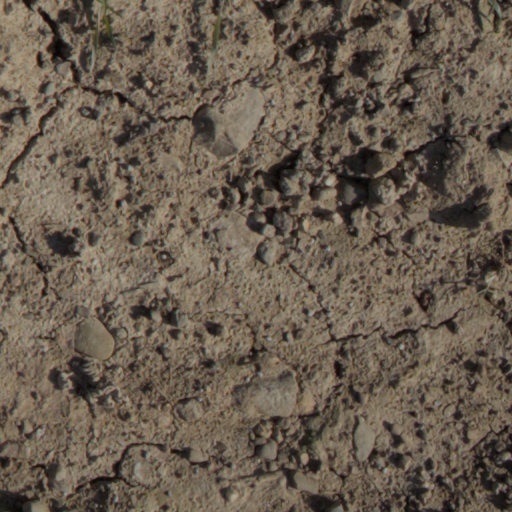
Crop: wheat